Sky position (RA, Dec in degrees): 179.84, -0.5122
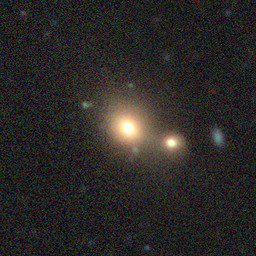
Galaxy morphology: Merging Galaxies